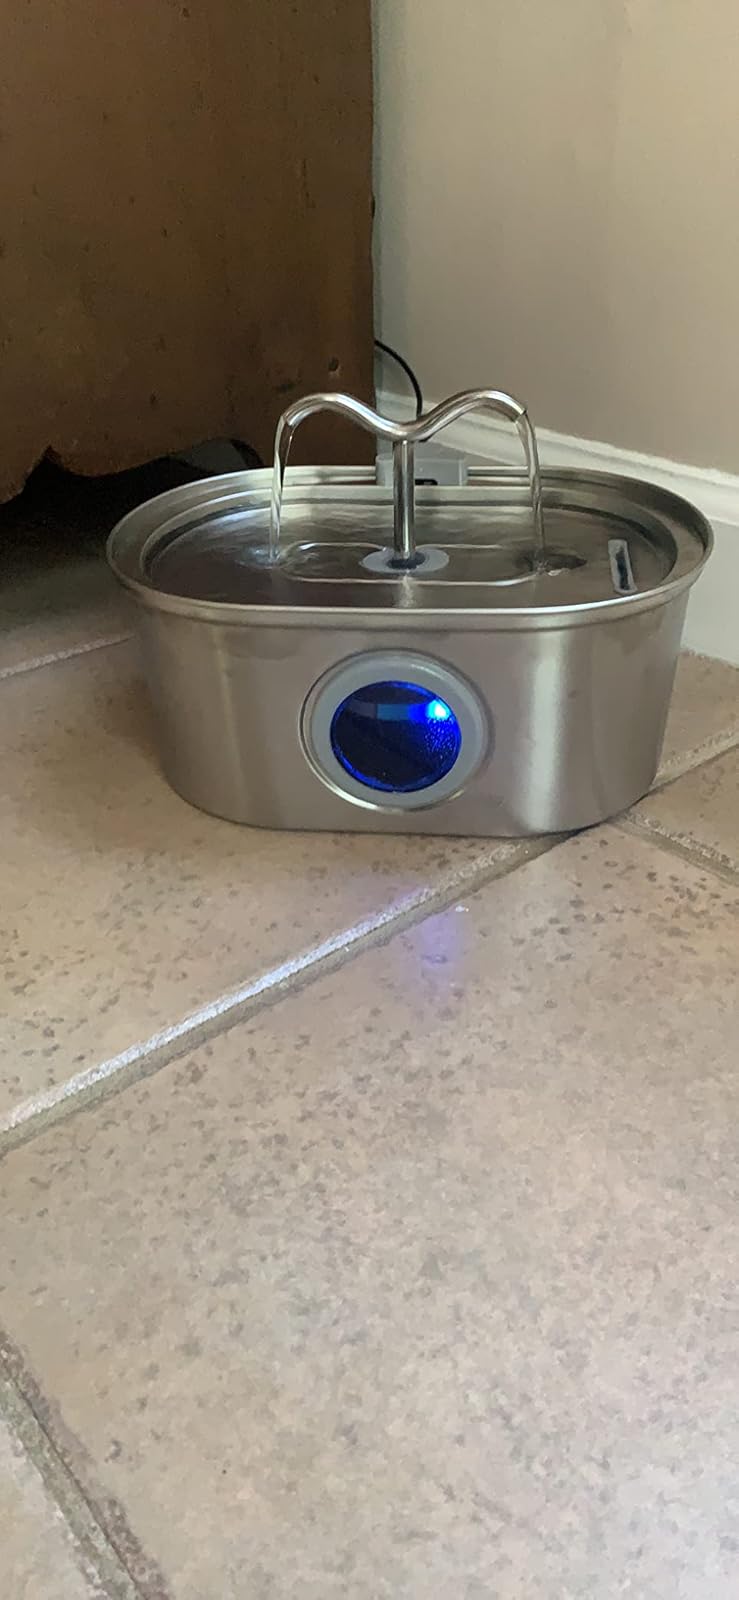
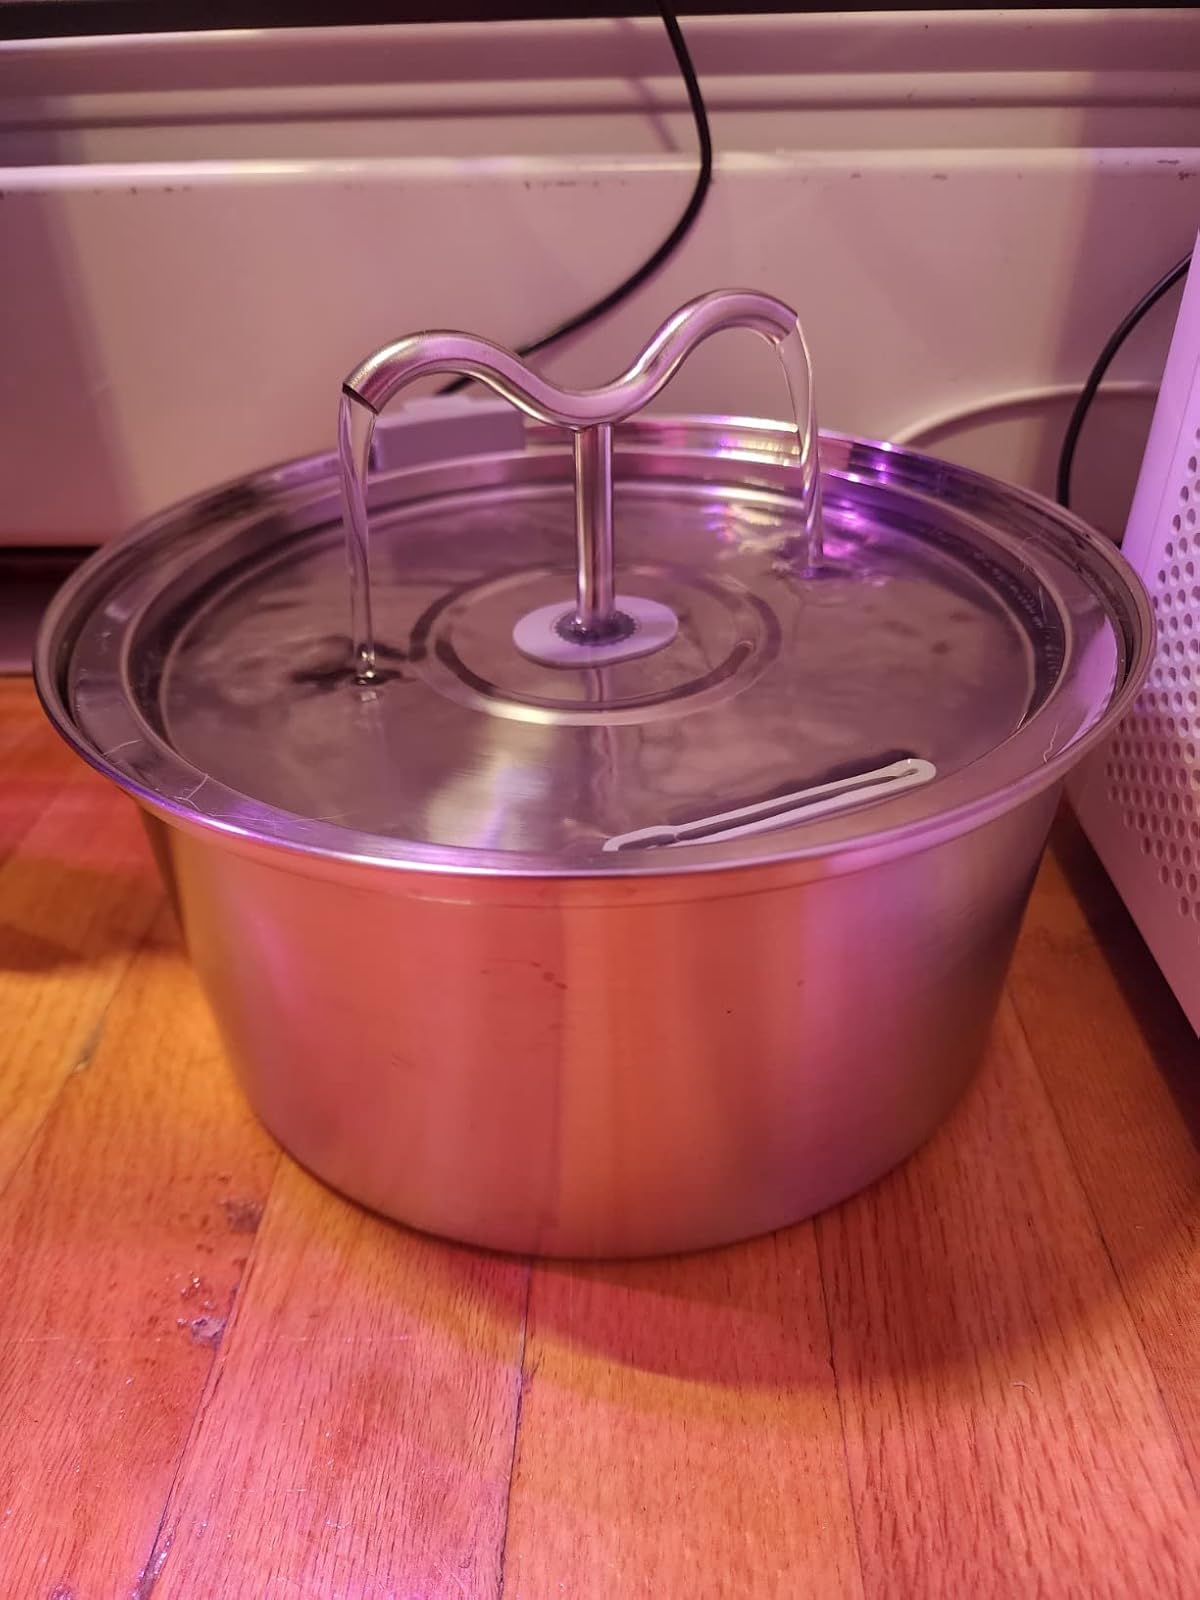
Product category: items_bowl
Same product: no